Midlothian (UK Parliament constituency, 1708–1918)

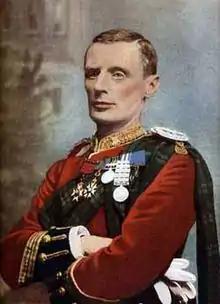
Wauchope

Gladstone's appointment as Prime Minister, First Lord of the Treasury and Lord Privy Seal required a by-election.